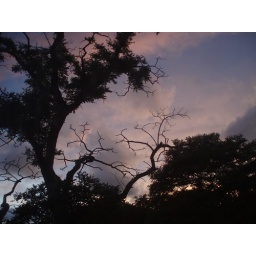
sky over crooswijk, view from my window